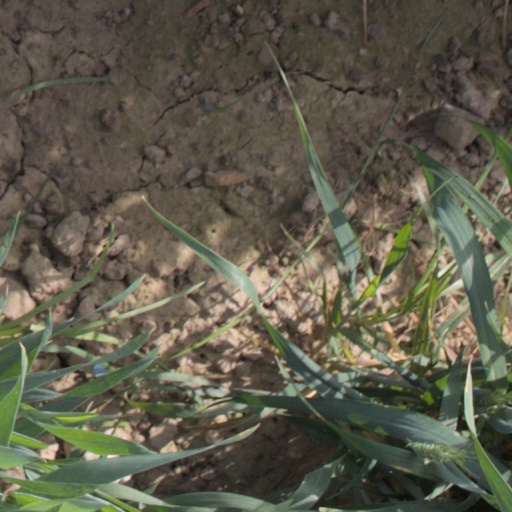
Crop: wheat